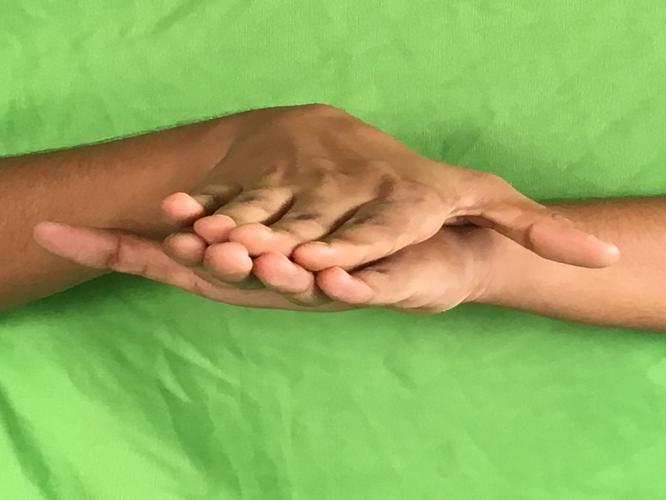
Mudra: Matsya
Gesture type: double_hand